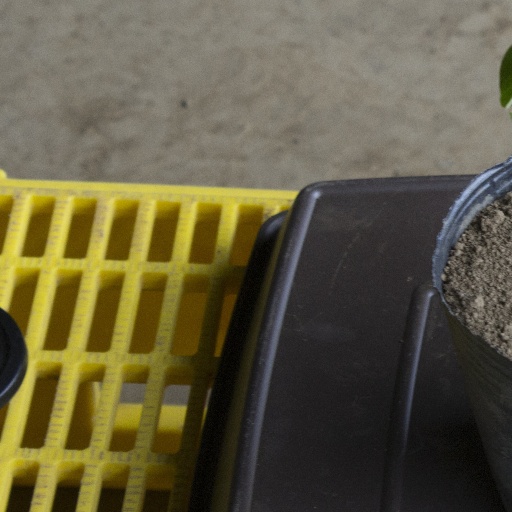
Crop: soybean